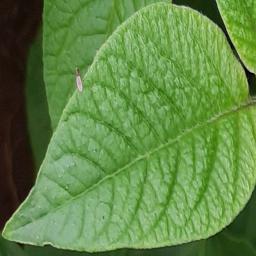
Etiqueta: Sana